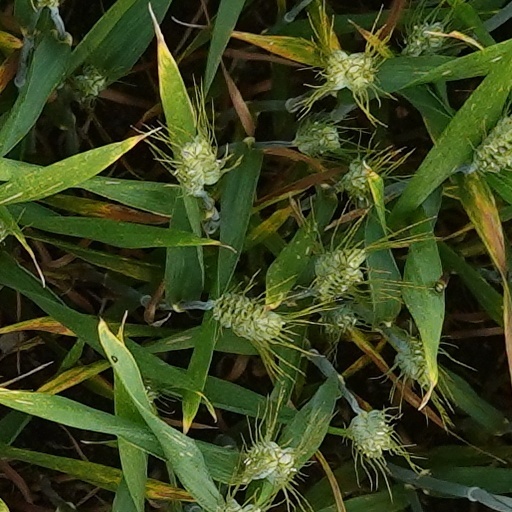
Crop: wheat